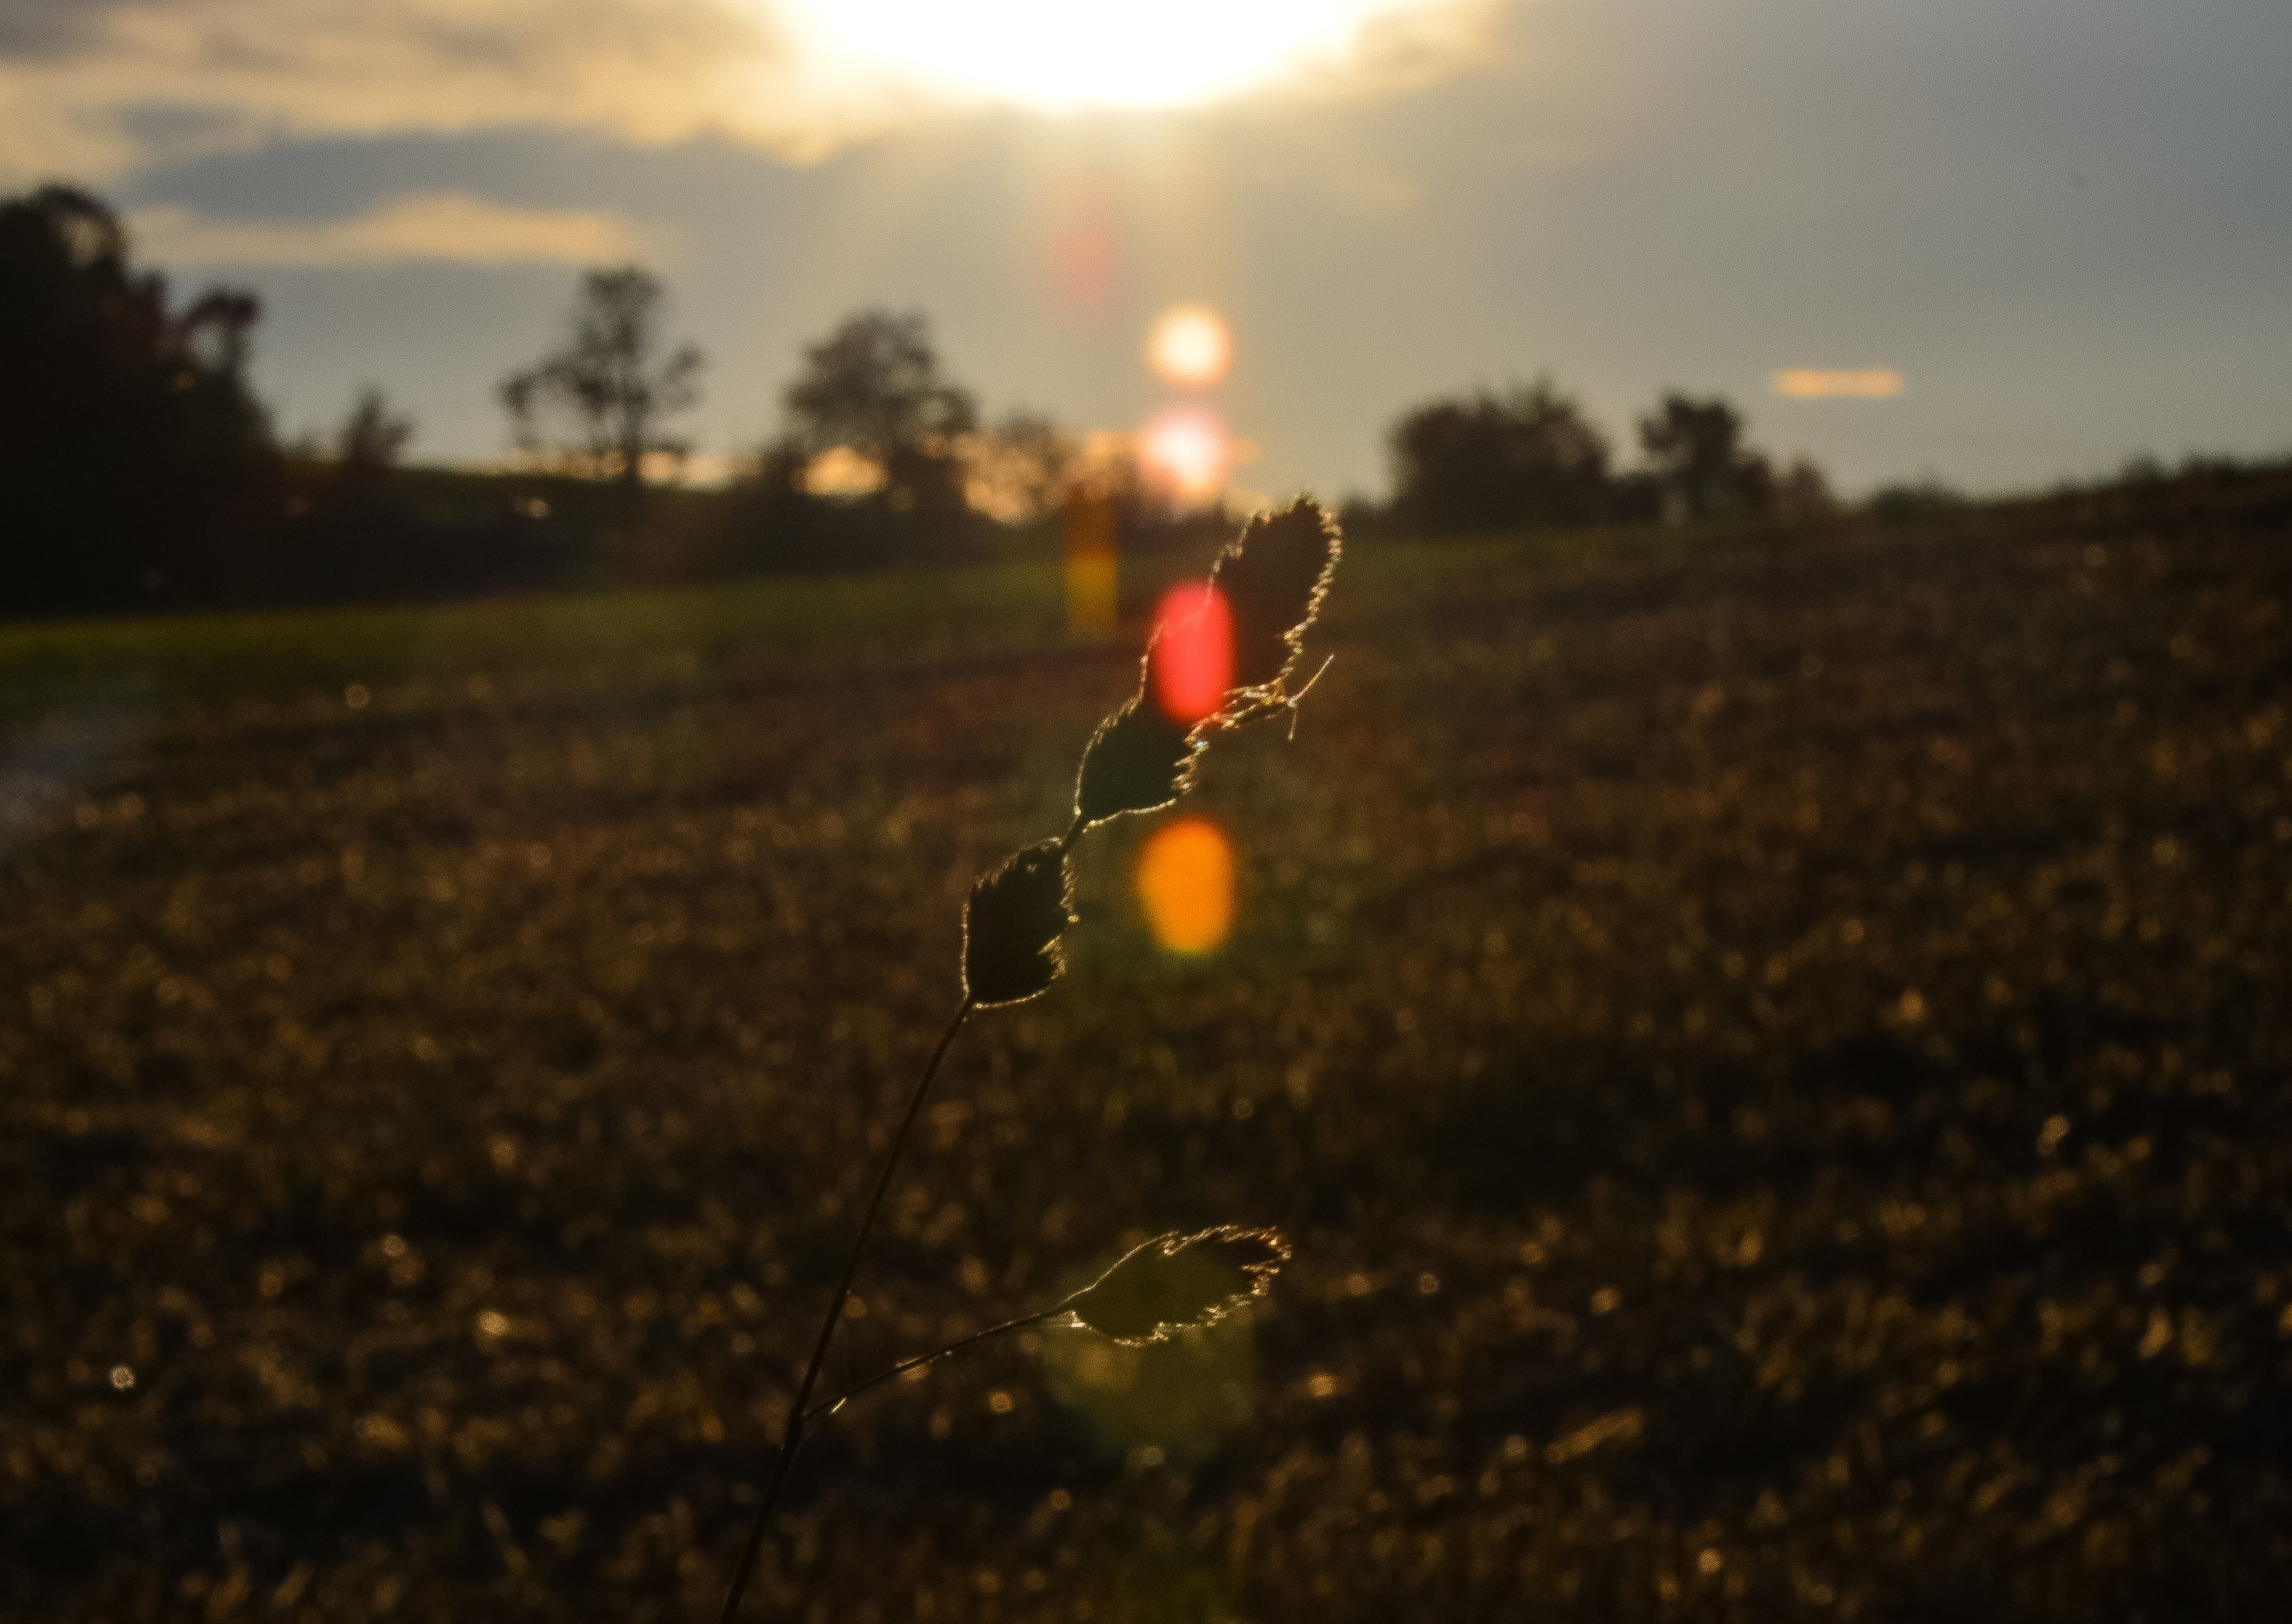
landscape, tree, cloud, sky, sun, sunset, sunlight, morning, evening, orange, yellow, clouds, beautiful, cereals, quiet, mood, setting, sunbeam, grasses, back light, atmosphere of earth